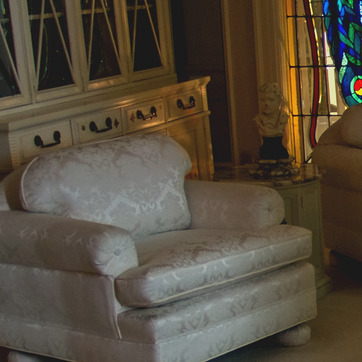
Material: fabric